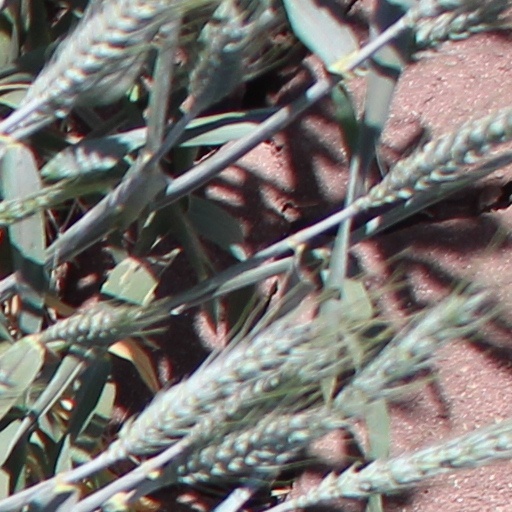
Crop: wheat